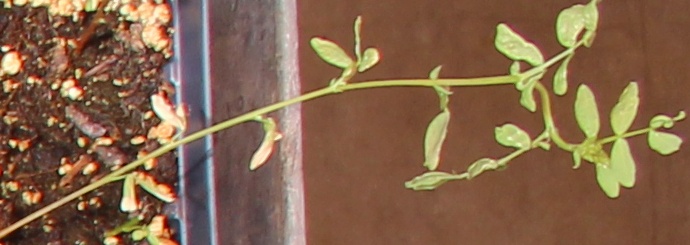
Label: Lentil